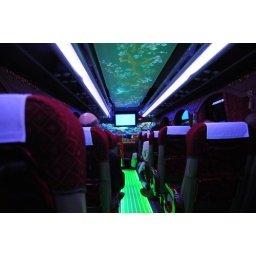
our colorful bus in Seoul South Korea.